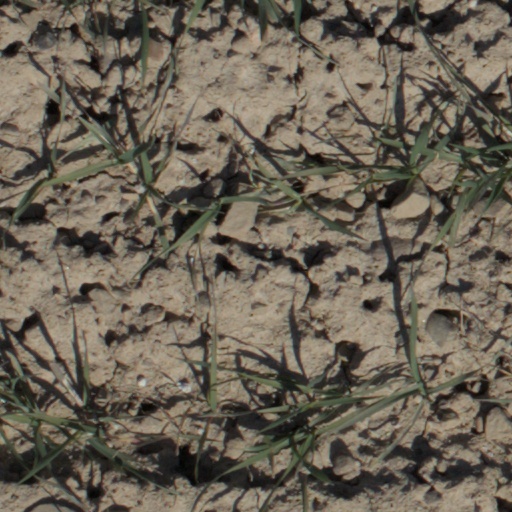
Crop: wheat